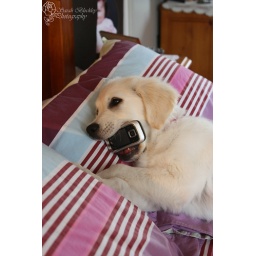
Yes thats my phone the cheeky little monkey has in her mouth LOL